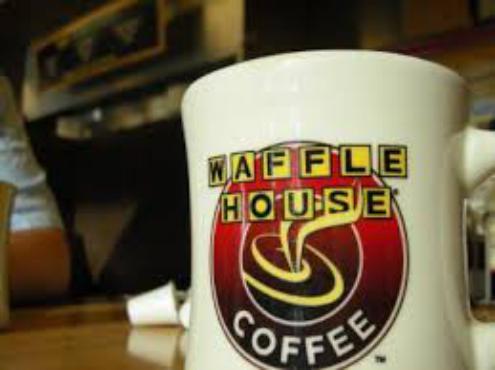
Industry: Food